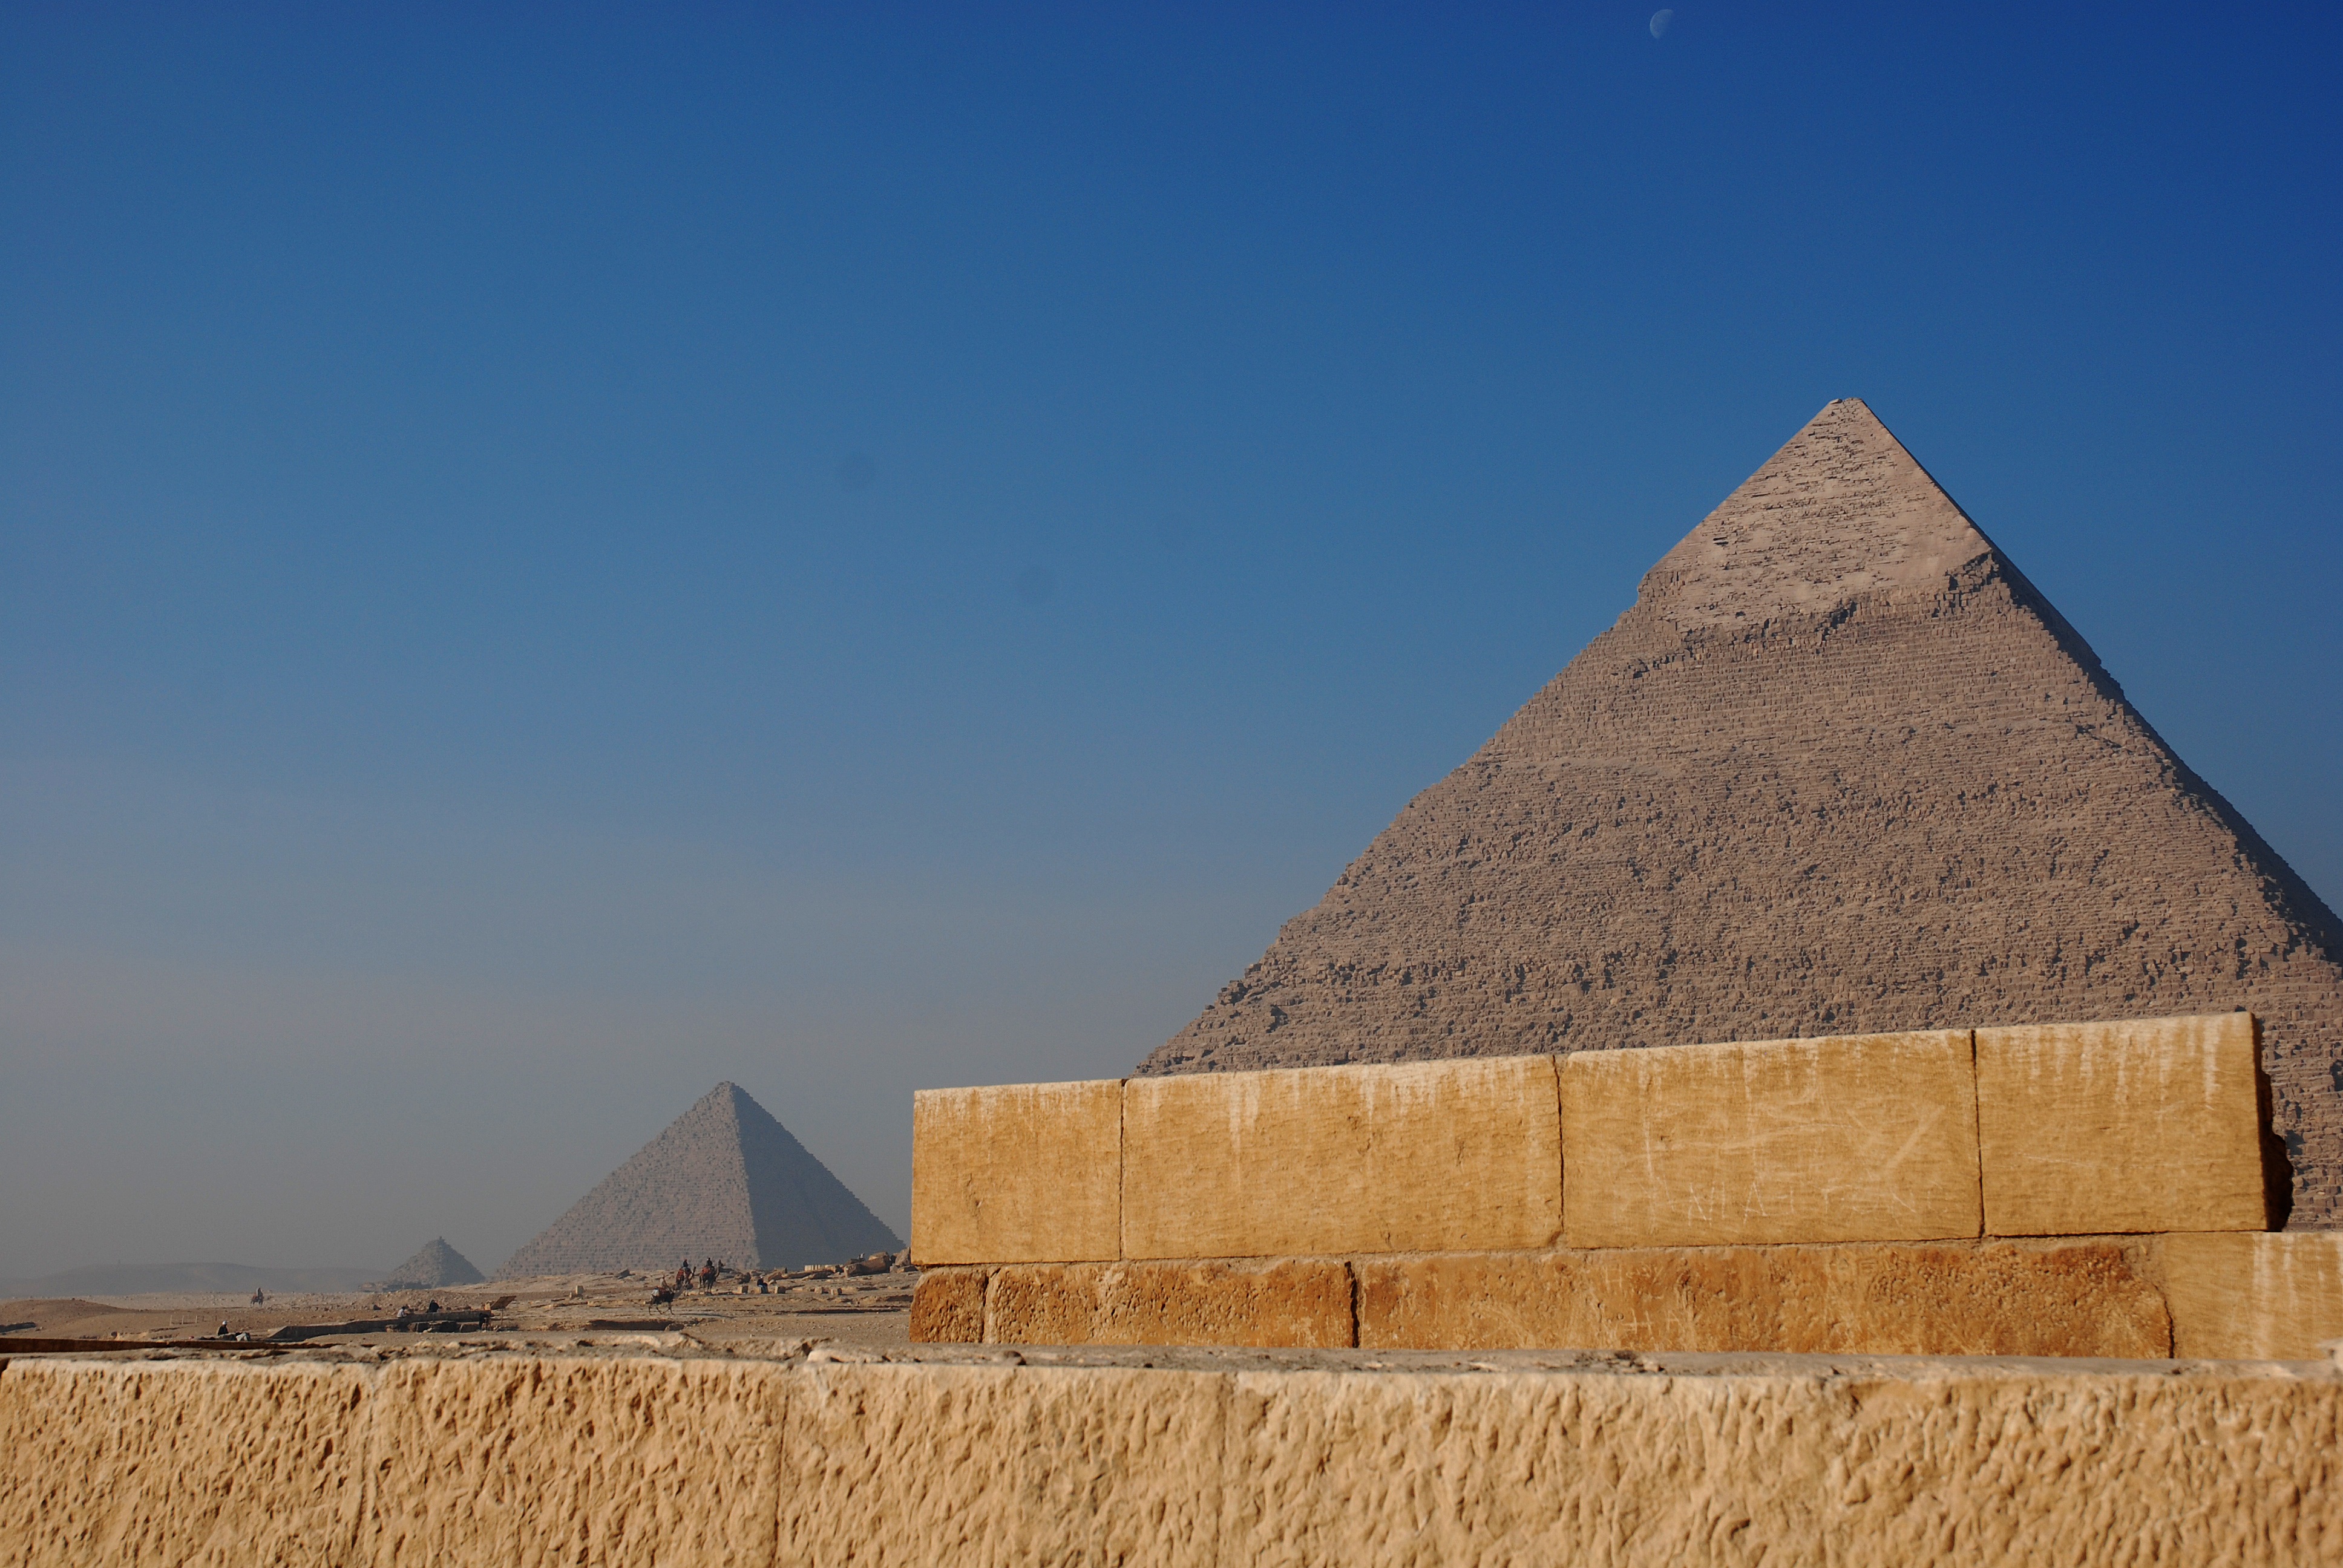
architecture, old, monument, summer, pyramid, giving, ancient, egypt, sculpture, archeology, historical, cairo, monuments, old buildings, the stones, the ruins of the